Ángel Della Valle

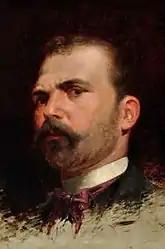
Self-portrait (unfinished, 1903?)

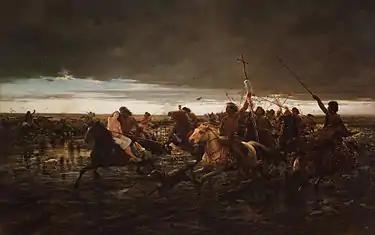
The Return of the Malón (1892)

Ángel Della Valle (10 October 1852, Buenos Aires – 16 July 1903, Buenos Aires) was an Argentine painter in the Realistic style who belonged to the "Generation of '80".